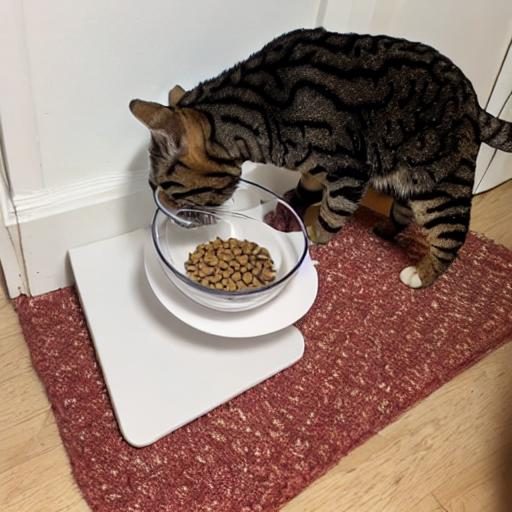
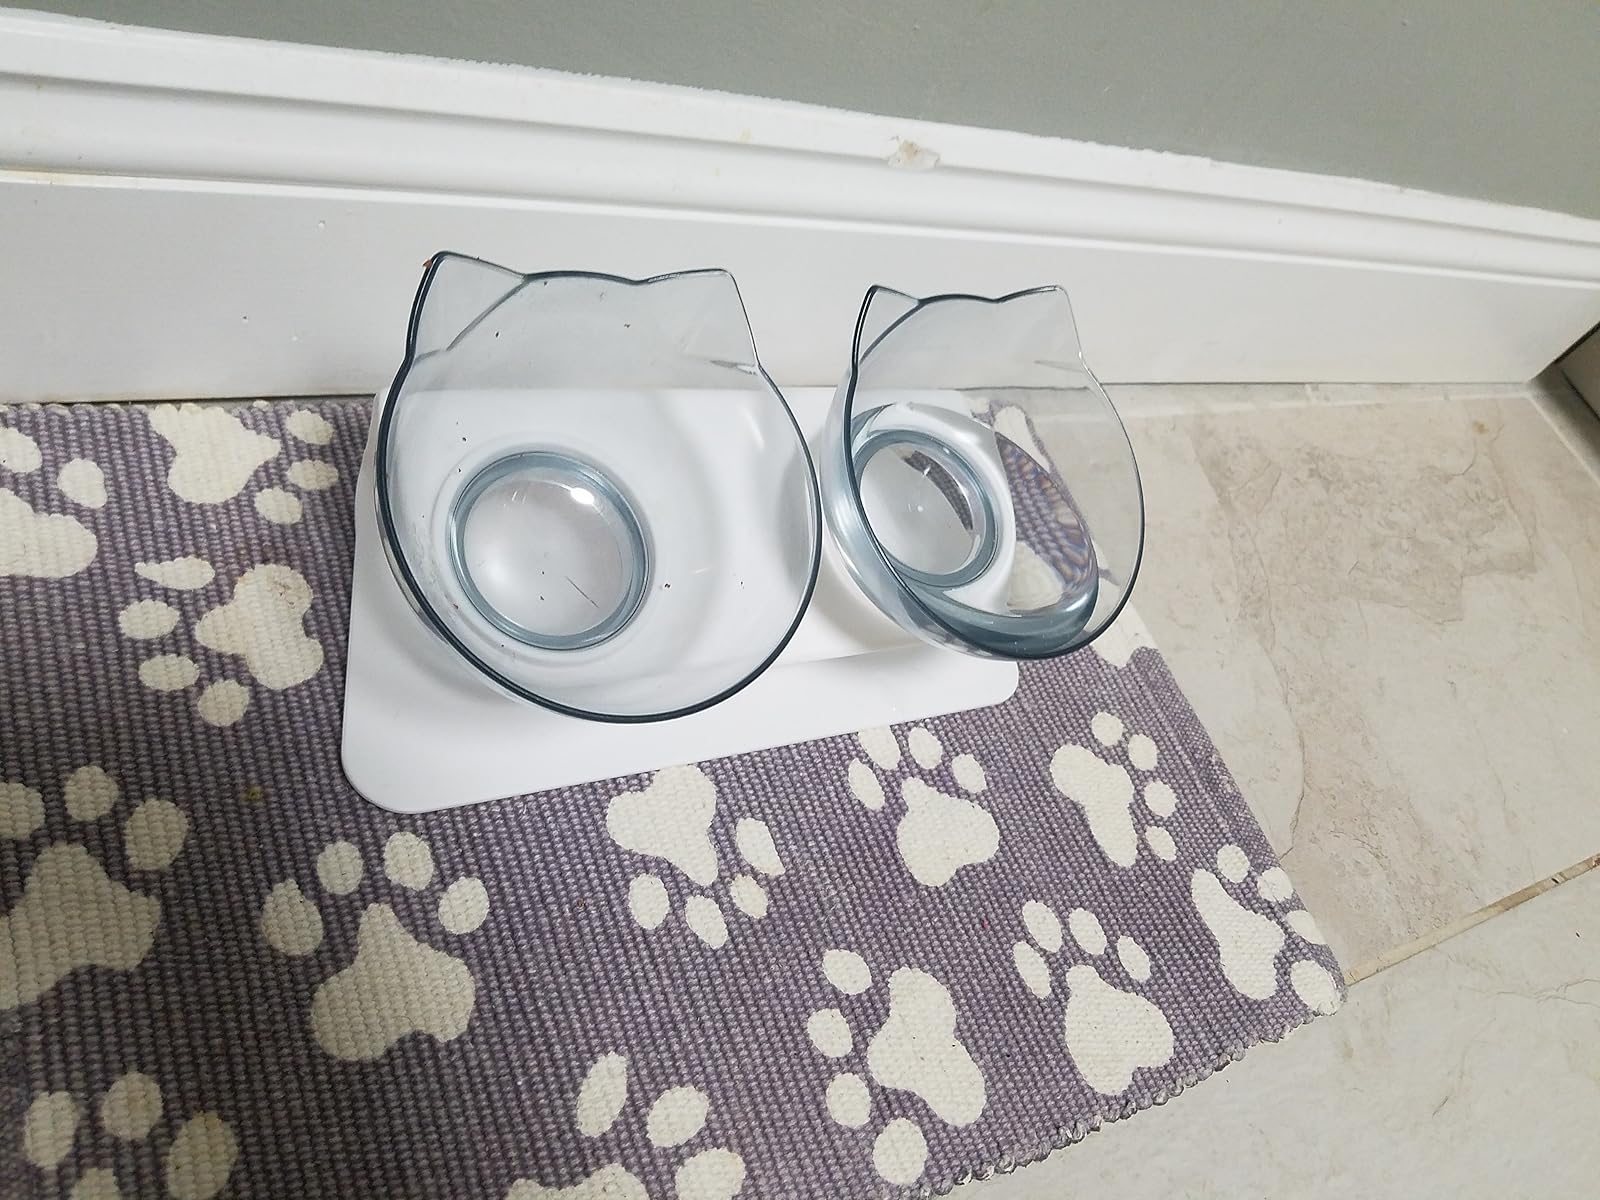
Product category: items_bowl
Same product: no